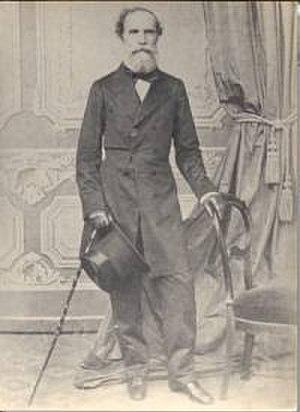
Antônio Pedro de Figueiredo était un journaliste, penseur, enseignant et traducteur brésilien.